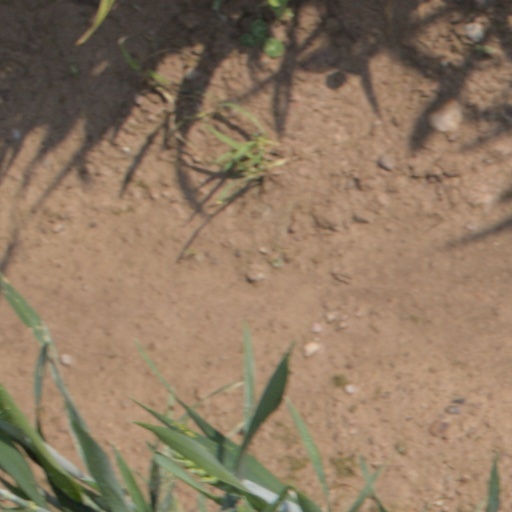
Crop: wheat